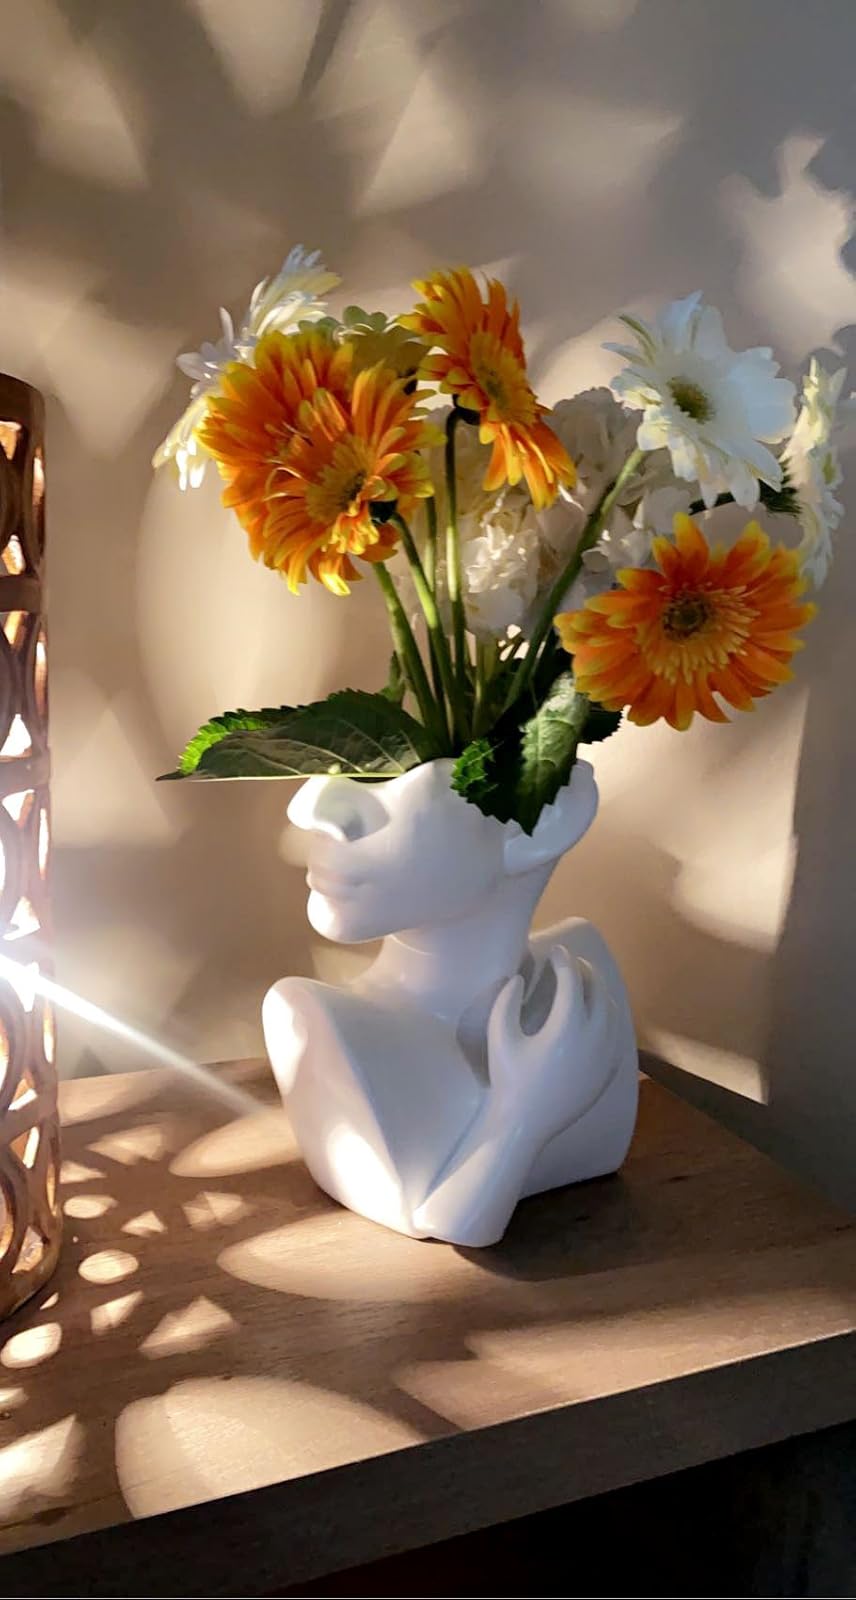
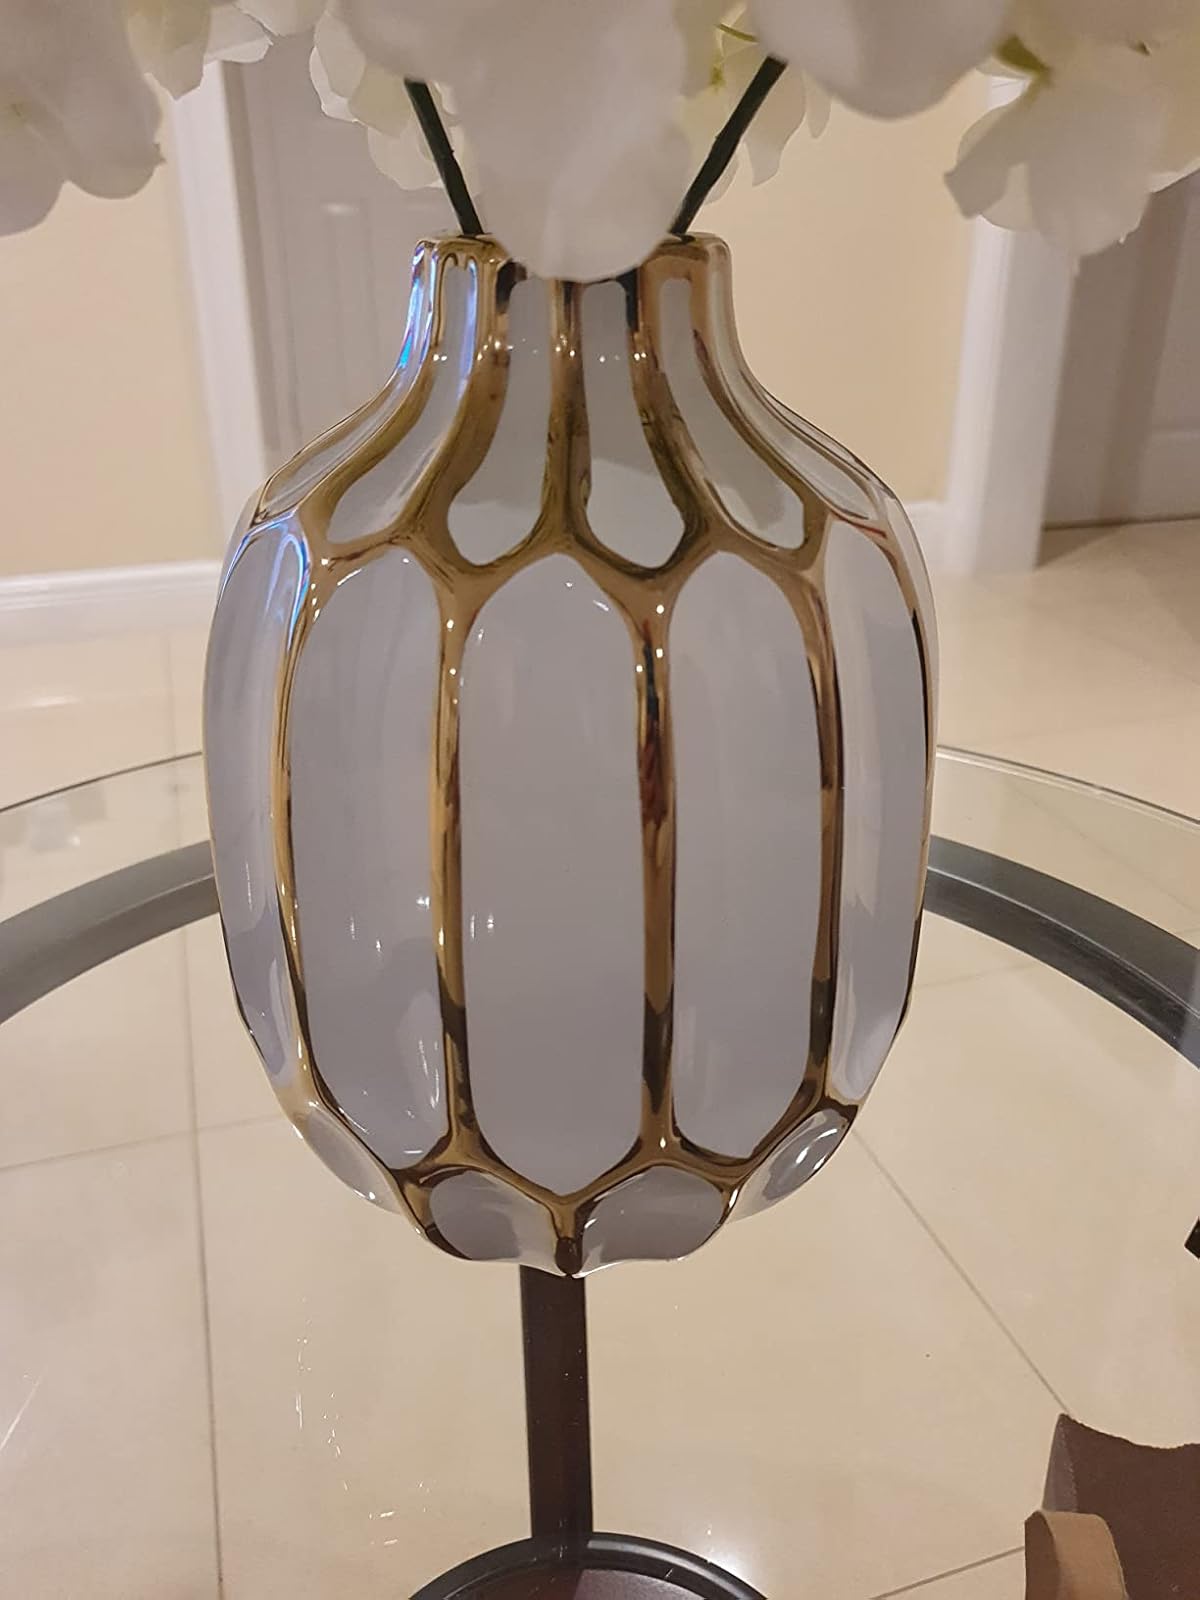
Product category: vase
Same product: no